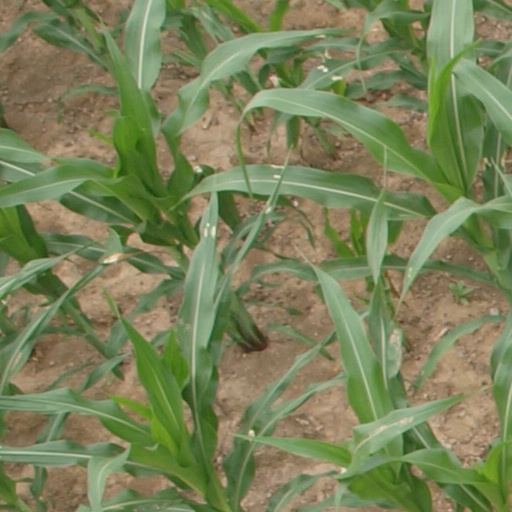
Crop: maize; corn